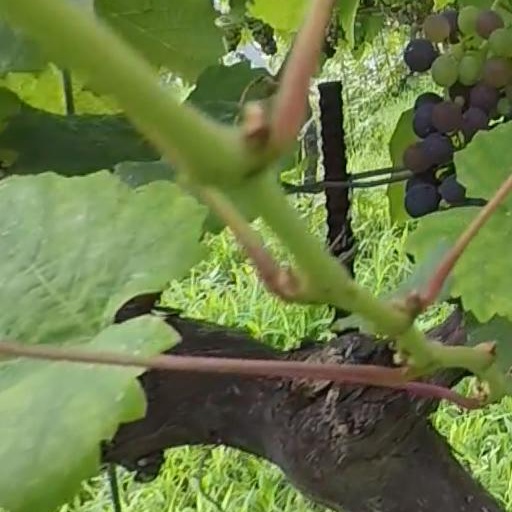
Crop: grape